Battle of Immae

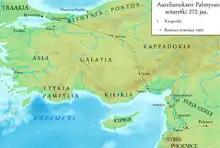

The Battle of Immae was fought in 272 between the Roman army of Emperor Aurelian, and the armies of the Palmyrene Empire, whose leader, Empress Zenobia, had usurped Roman control over the eastern provinces.